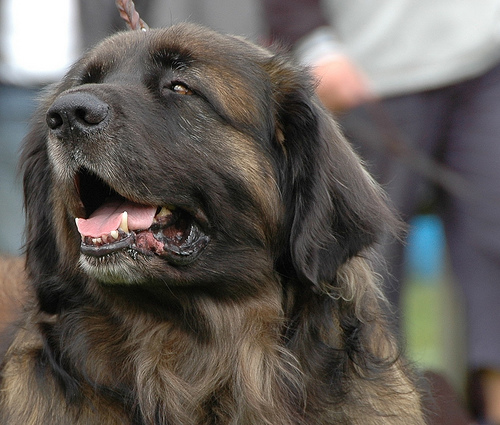
Breed: leonberger